Sz'kwa

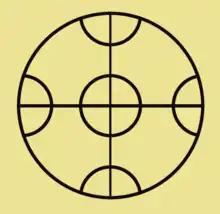
Playing board used in sz'kwa

Sz'kwa is a two-player abstract strategy game from China. It is a go, weiqi, or baduk variant. The sz'kwa board is not an n x n square board like go or weiqi. Instead, the board is circular in design. The same board is used by watermelon chess and one of the ancient Roman bear games.